Typhoon Maysak (2015)

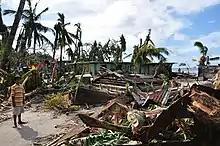
Damage on Chuuk Atoll

Chuuk Governor Johnson Elimo issued a state of emergency on April 1 and stated that international assistance was necessary. Immediate concerns included the possibility of residents starving with most of the state's crops ruined. Yap Governor Tony Ganngiyan also issued a state of emergency on April 1. On April 9, the Congress of the Federated States of Micronesia held a special two-day session at the request of President Manny Mori, which included determination of typhoon relief funds. They allocated $1.5 million toward relief for Chuuk and Yap States on April 11. The president also issued a price freeze to pre-storm levels to prevent price gouging.